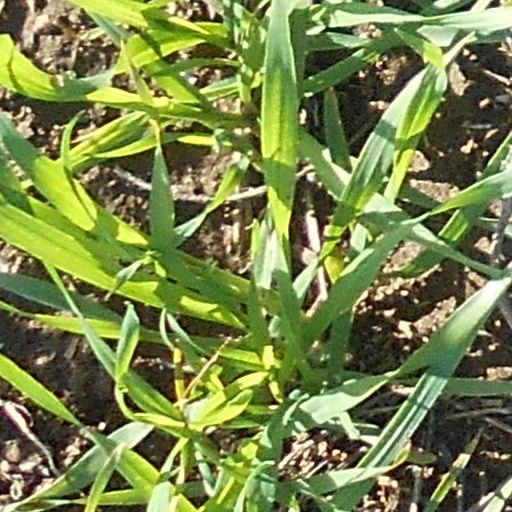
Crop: wheat